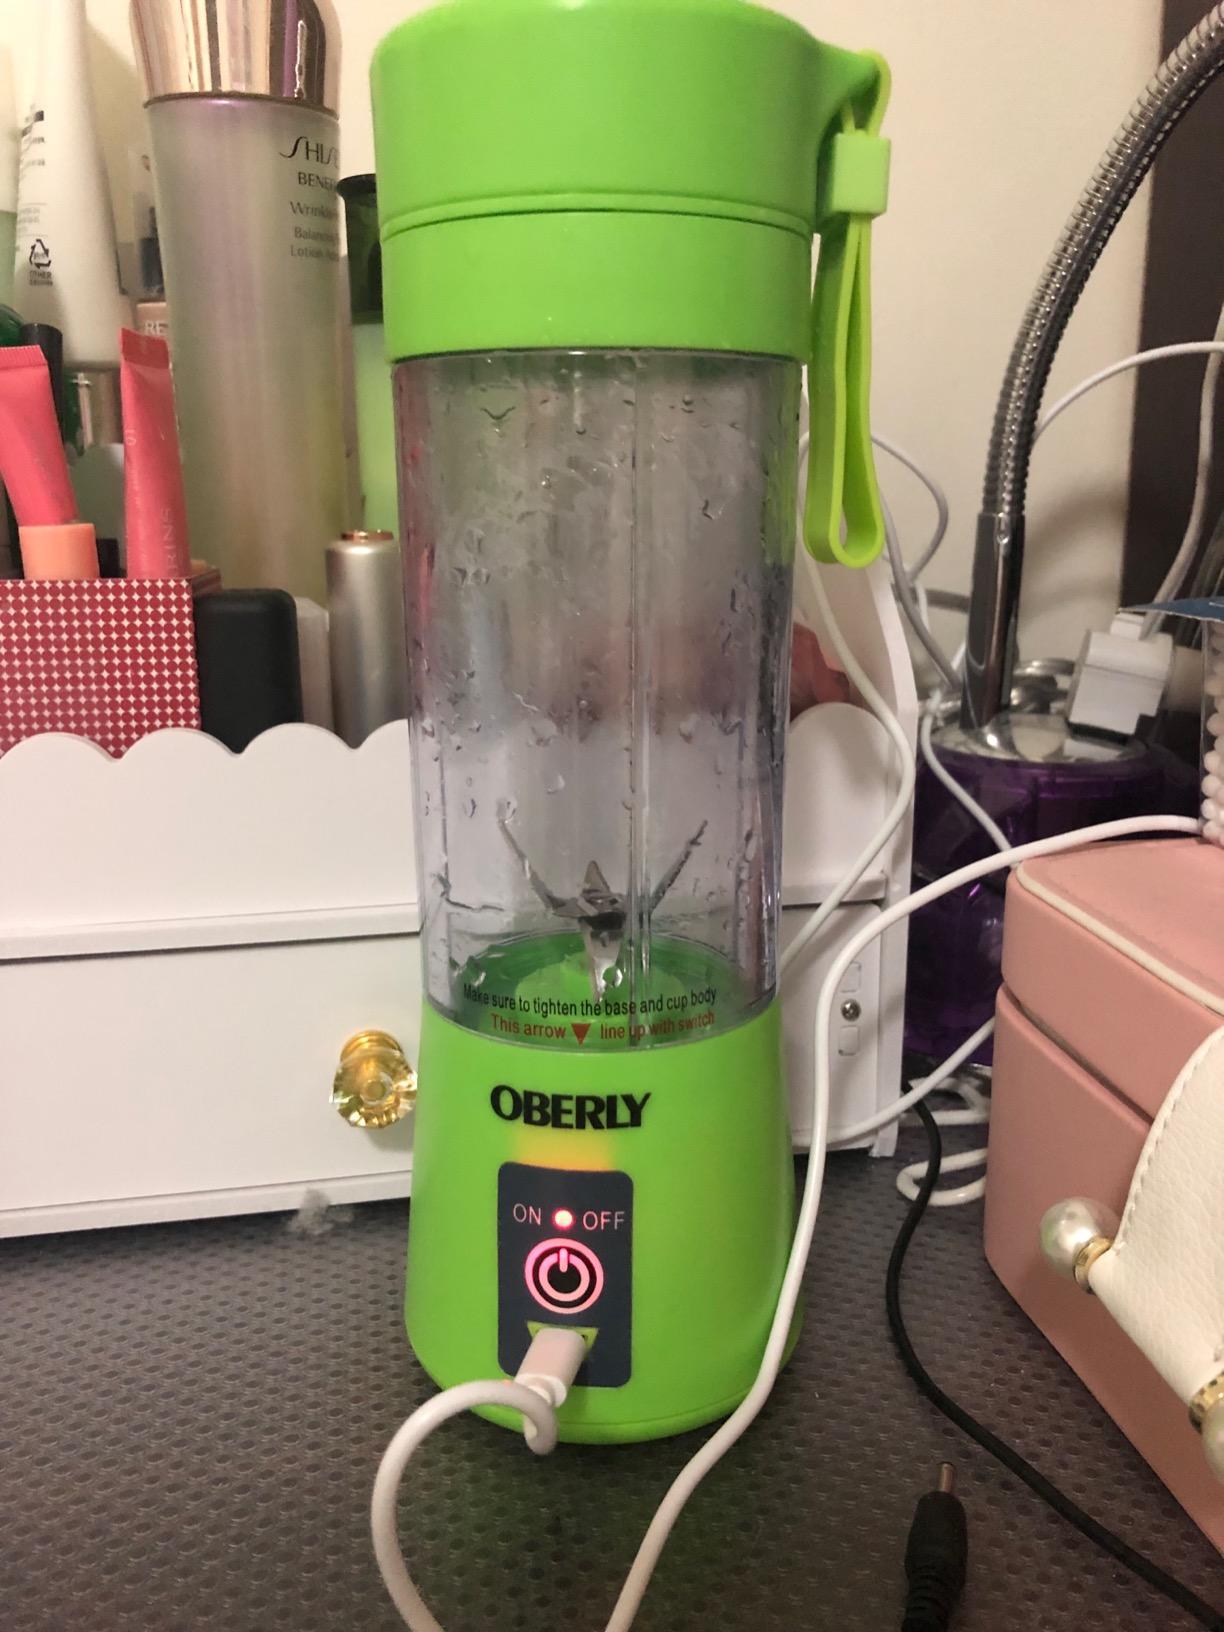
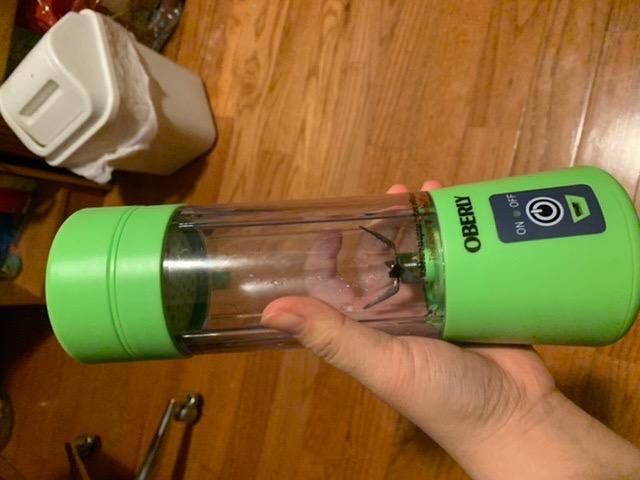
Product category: items_blender
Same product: yes